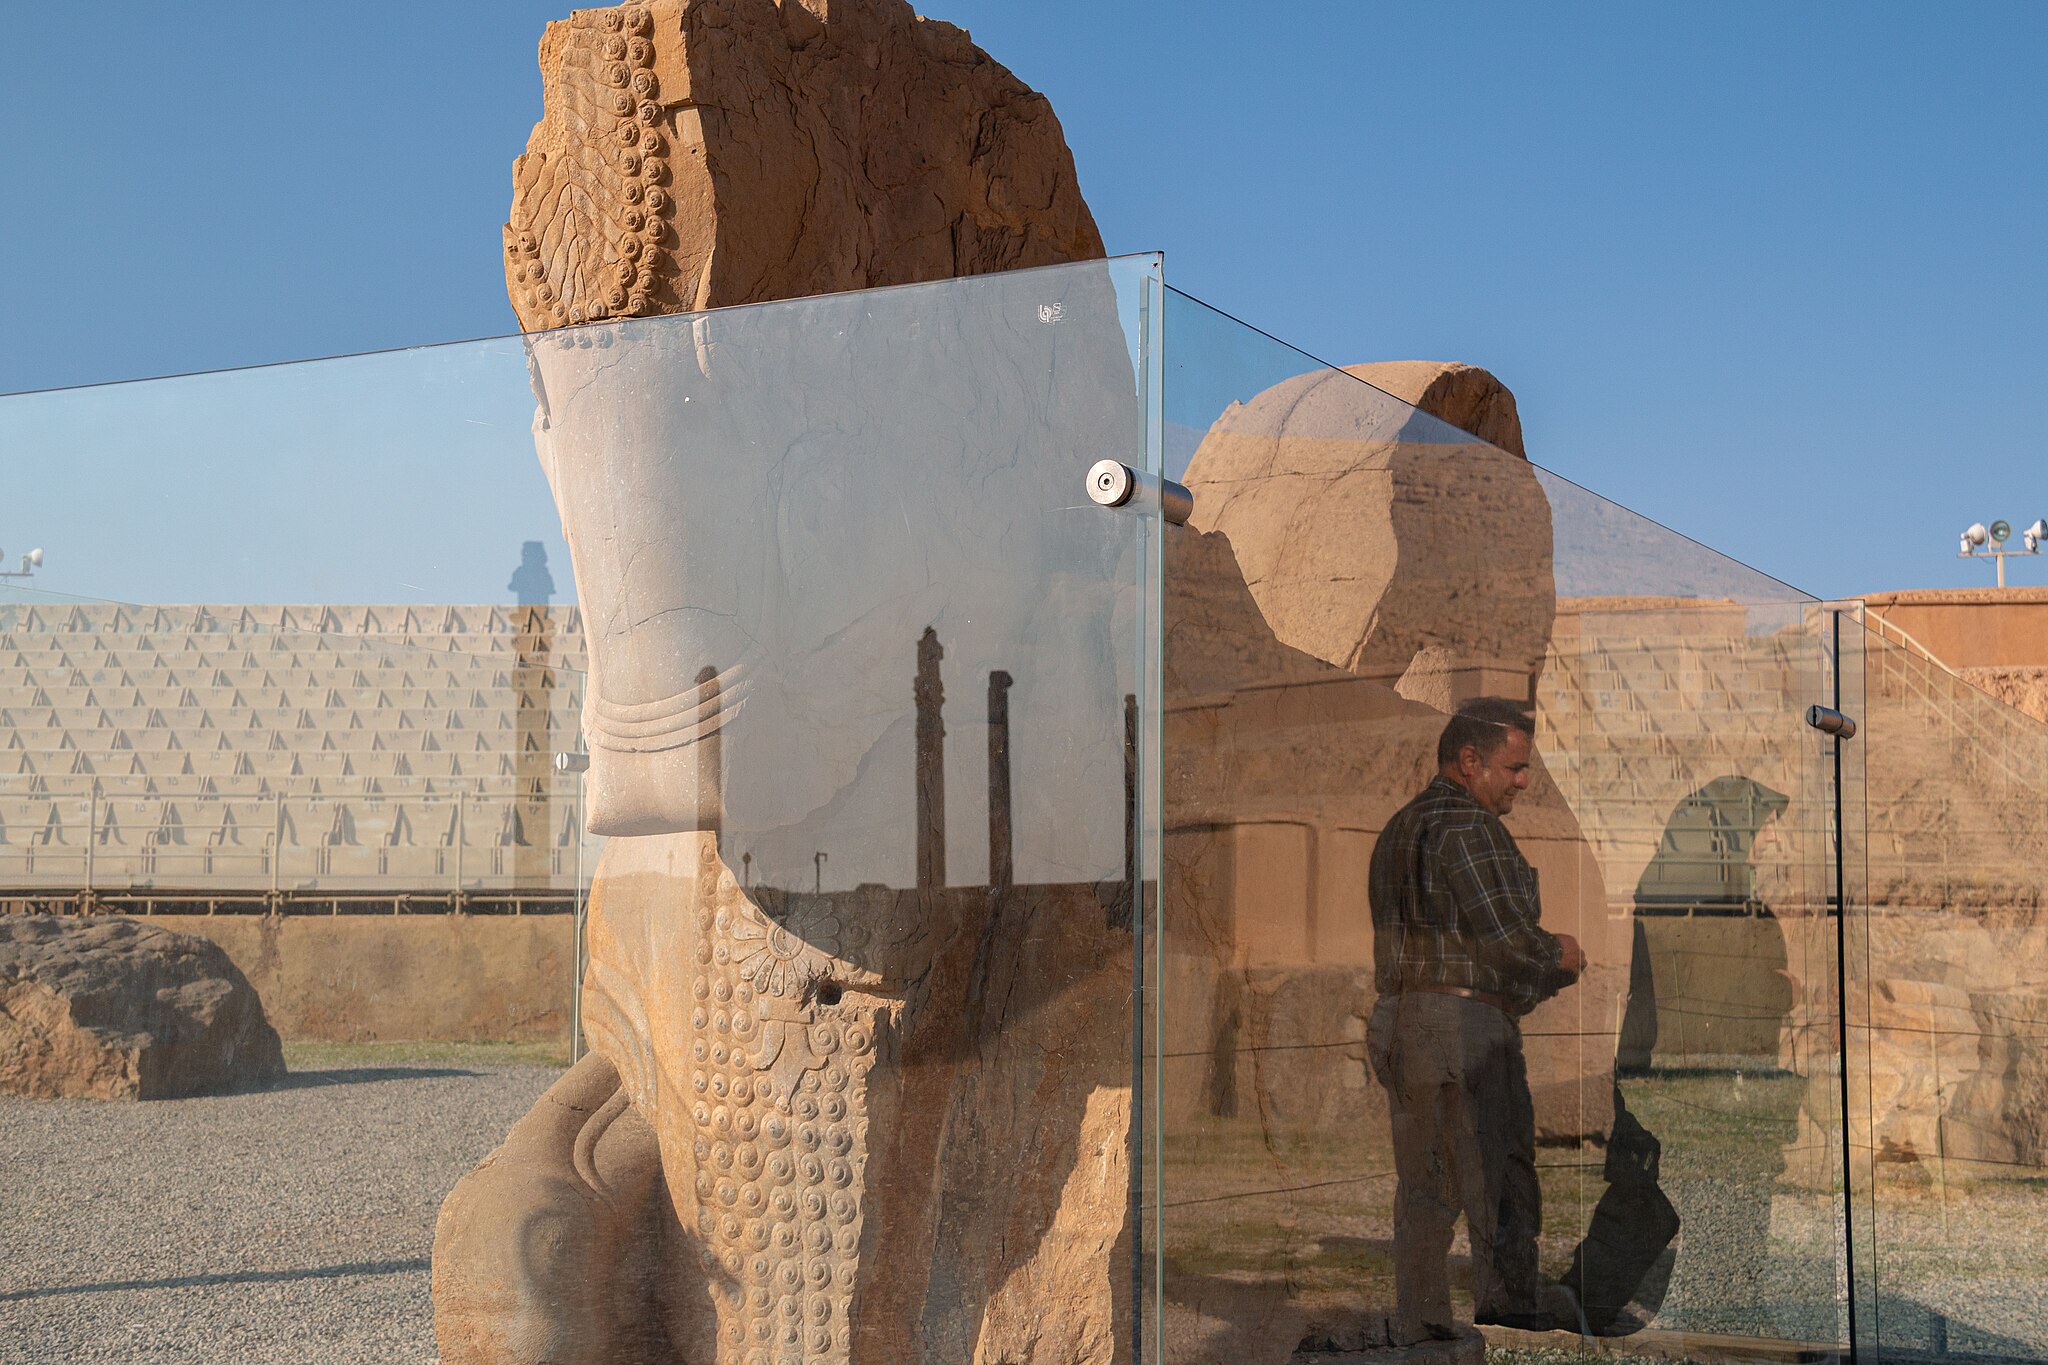
Title: تخت جمشید شیراز 1
Date: 2024-11-06 14:50:50
Categories: Persepolis, Creative Commons Attribution-Share Alike missing SDC copyright status, Self-published work, Creative Commons Attribution-Share Alike 4.0 missing SDC copyright license, Self-published work missing SDC copyright license, Cultural heritage monuments in Iran with known IDs, Uploaded via Campaign:wlm-ir, Files with coordinates missing SDC location of creation, Images from Wiki Loves Monuments in Marvdasht, Images from Wiki Loves Monuments missing SDC inception, Images from Wiki Loves Monuments missing SDC copyright license, Images from Wiki Loves Monuments missing SDC copyright status, Images from Wiki Loves Monuments missing SDC creator, Images from Wiki Loves Monuments missing SDC depicts, Images from Wiki Loves Monuments missing SDC location of creation, Images from Wiki Loves Monuments missing SDC source of file, Cultural heritage monuments in Iran missing SDC location of creation, Cultural heritage monuments in Iran missing SDC depicts, Images from Wiki Loves Monuments 2025, Images from Wiki Loves Monuments 2025 in Iran